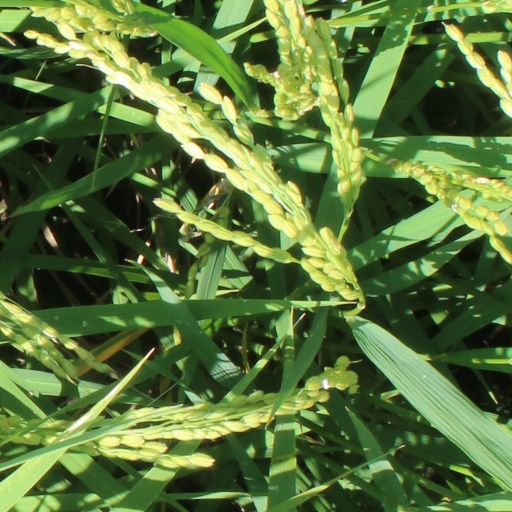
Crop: rice